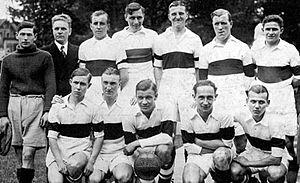
L'équipe de l'Olympique lillois vainqueur du championnat de France 1932/1933. En haut et de gauche à droite
Le championnat de France de football, appelé Ligue 1 est le championnat professionnel de football de plus haut niveau de la Fédération française de football.
Robert Défossé, né le 19 juin 1909 à Liévin et mort le 30 août 1973 à Lille, est un footballeur international français évoluant au poste de gardien de but. Comptant 9 sélections avec l'équipe de France, il fût notamment sélectionné pour la Coupe du monde 1934 en Italie.
Georges Winckelmans est un footballeur et entraîneur français, né le 14 juillet 1910 à Lambersart et mort le 13 novembre 1991 à Armentières.
Georges Meuris est un footballeur franco-belge international français né le 14 mars 1907 à Forest-lès-Bruxelles et mort le 8 septembre 1984 à Bruges. Il évolue principalement à l'Olympique lillois et au Red Star. Ce demi-centre était réputé pour être sobre et énergique. Il termine sa carrière comme entraîneur-joueur au SCO Angers, après-guerre.